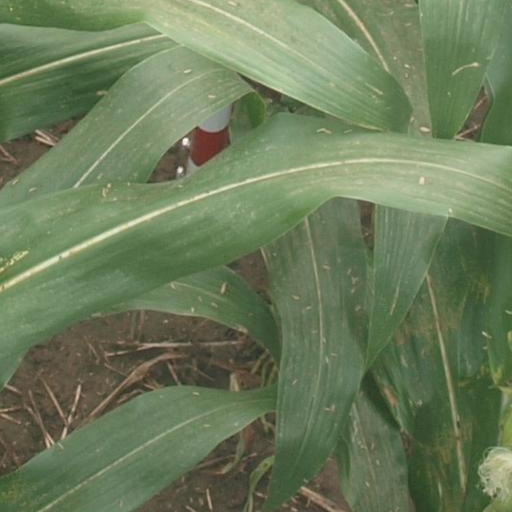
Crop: maize; corn